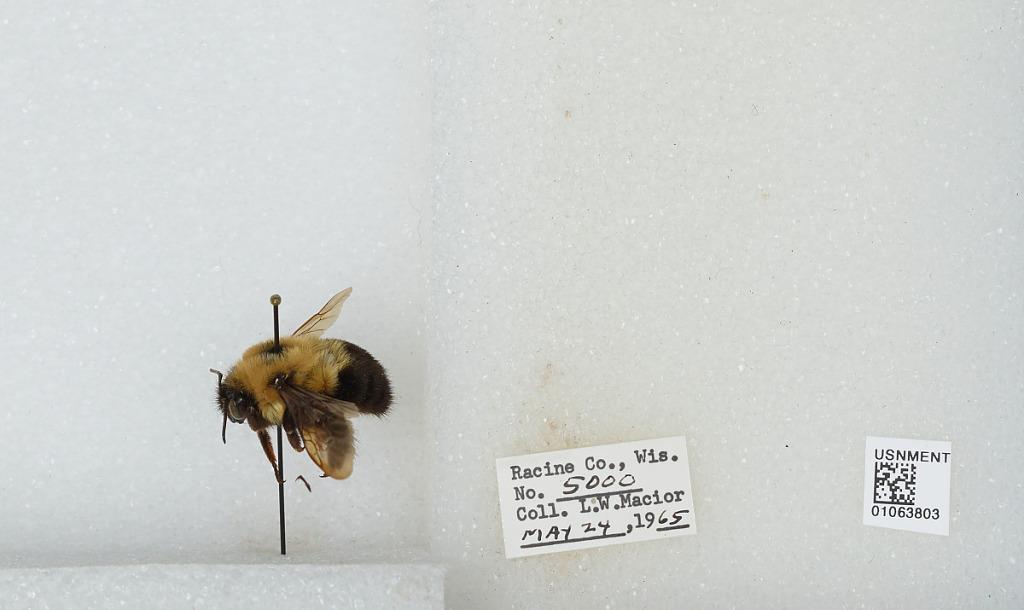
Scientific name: Bombus (Pyrobombus) bimaculatus Cresson
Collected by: L. Macior
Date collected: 1965-5-24
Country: United States
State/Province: Wisconsin
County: Racine
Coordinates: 42.78, -87.76